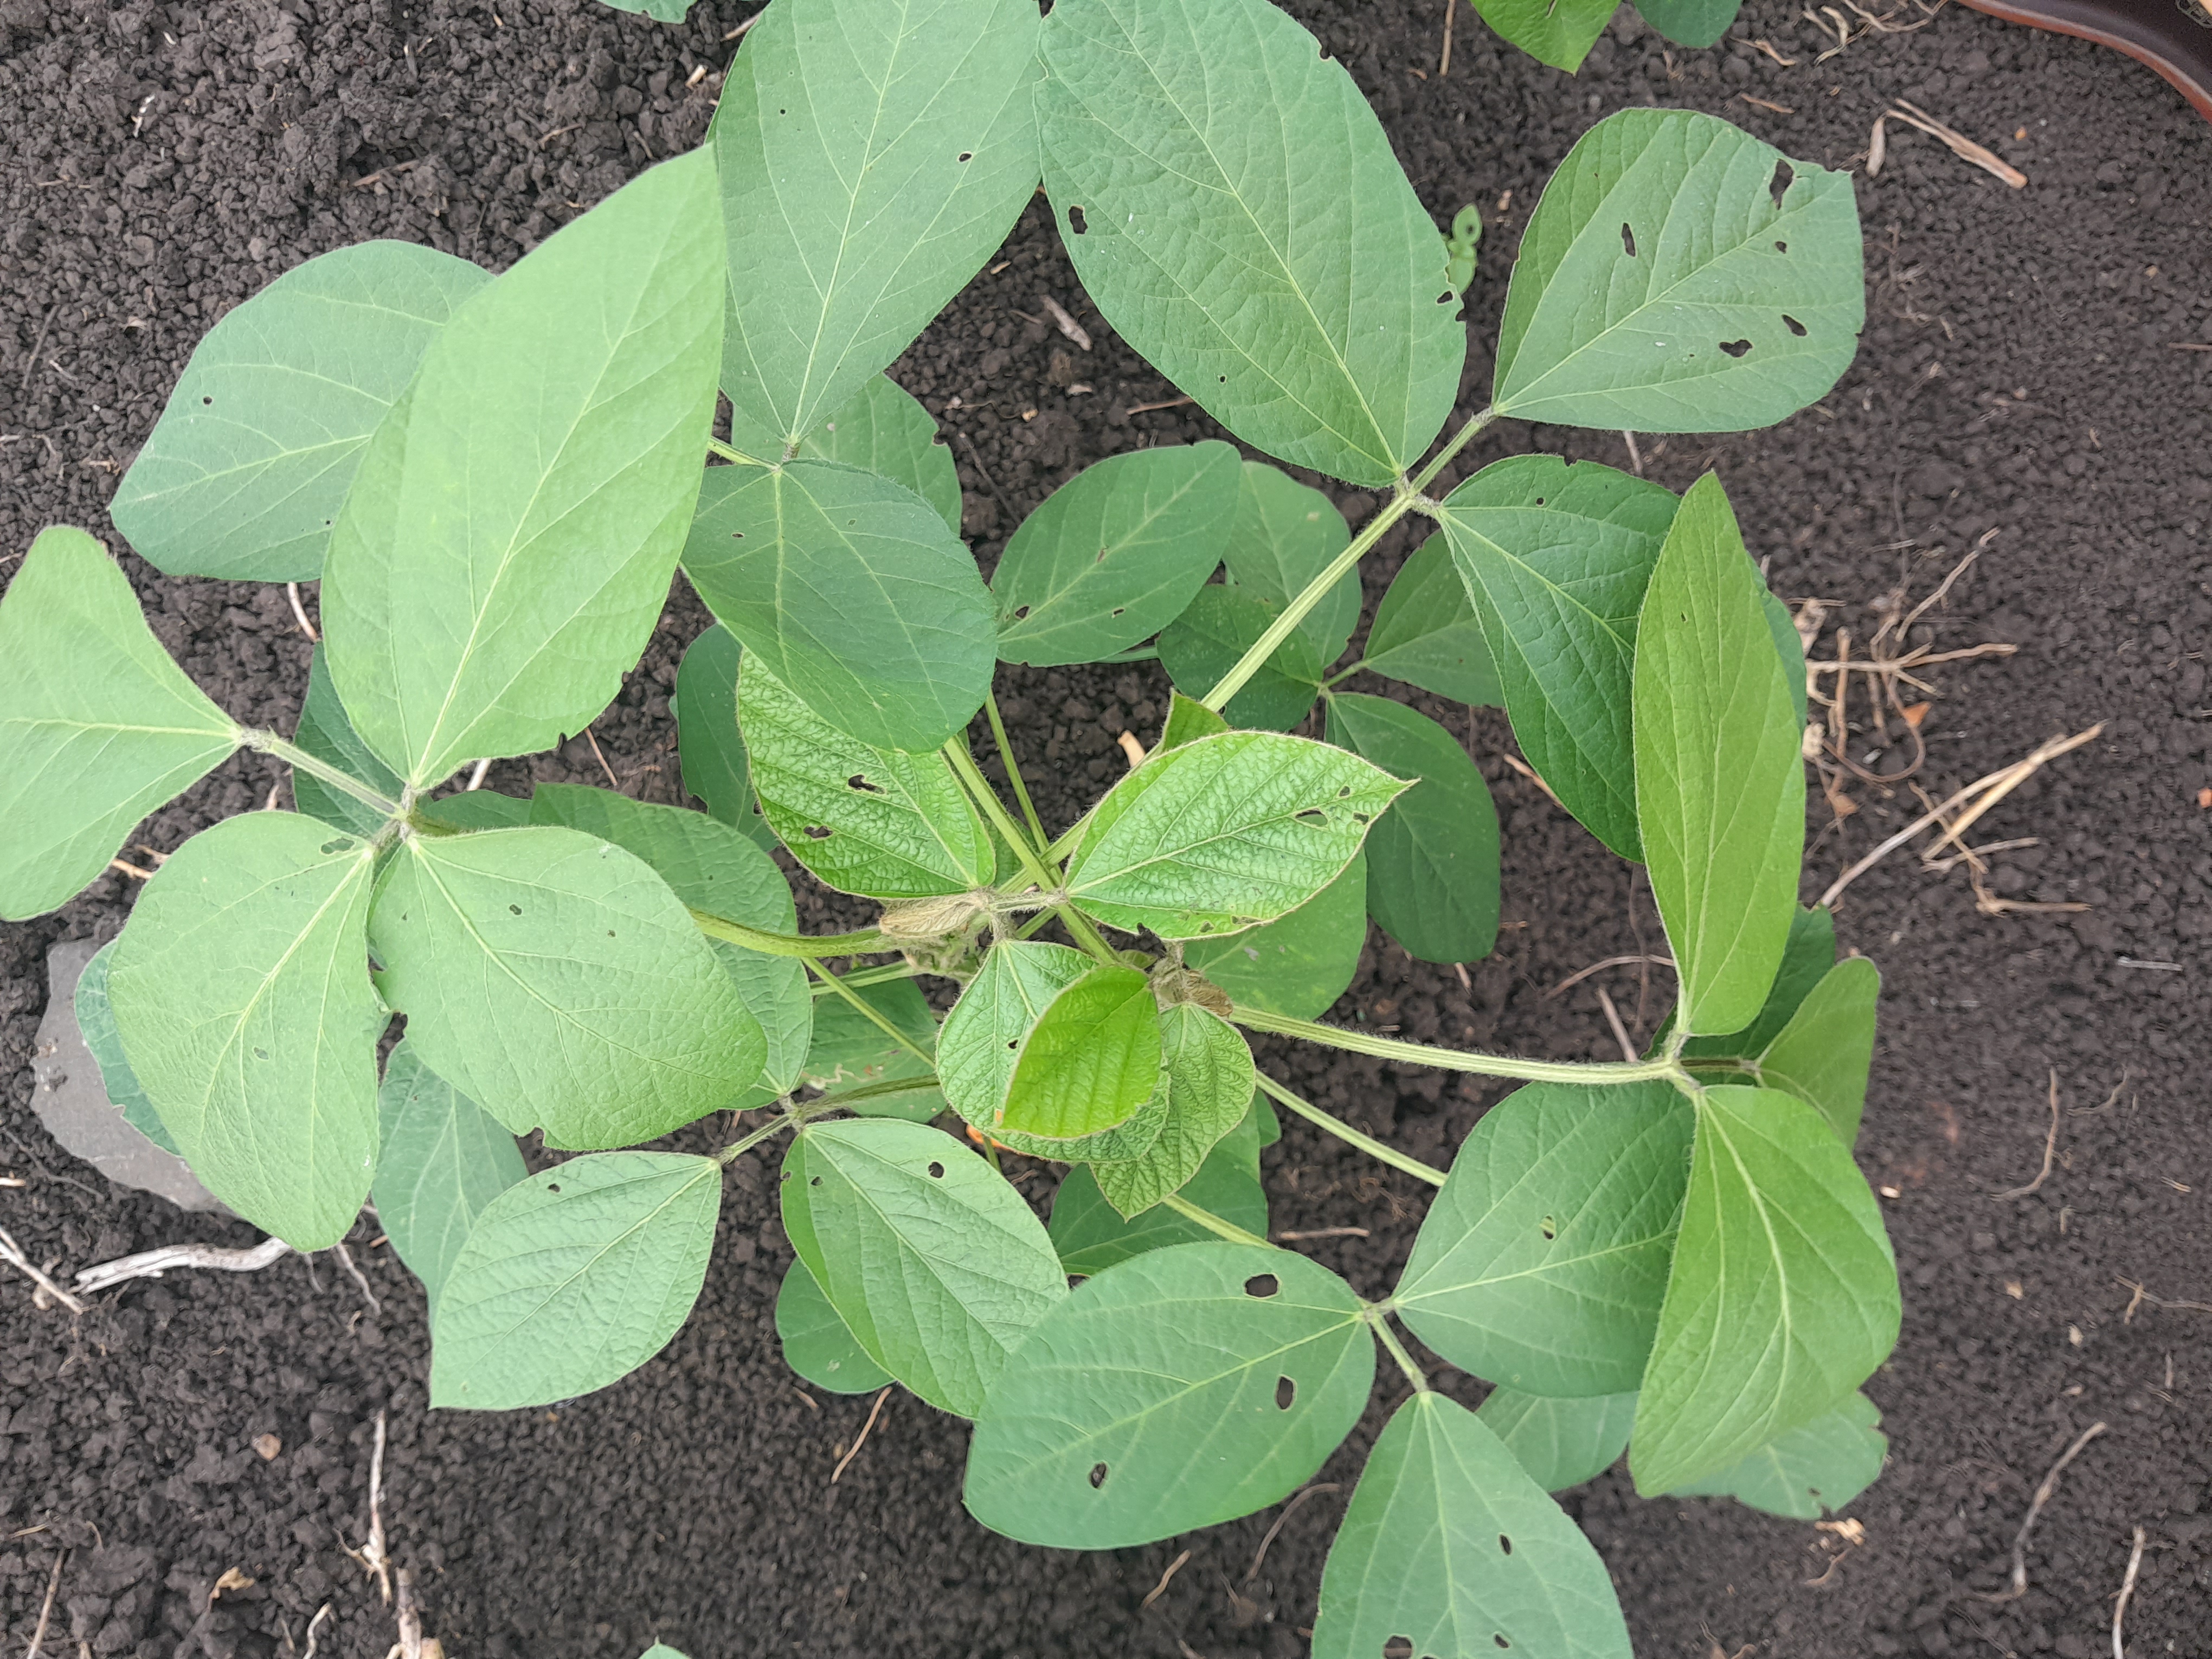
Label: Healthy